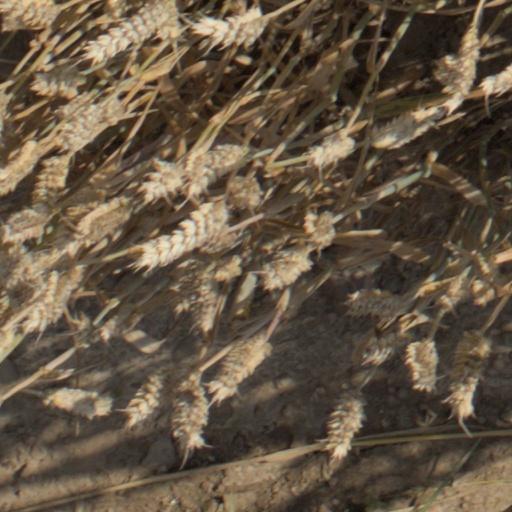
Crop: wheat